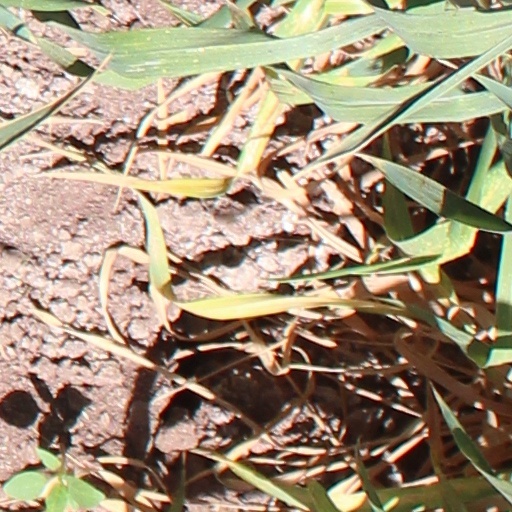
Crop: wheat